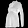
Label: Shirt